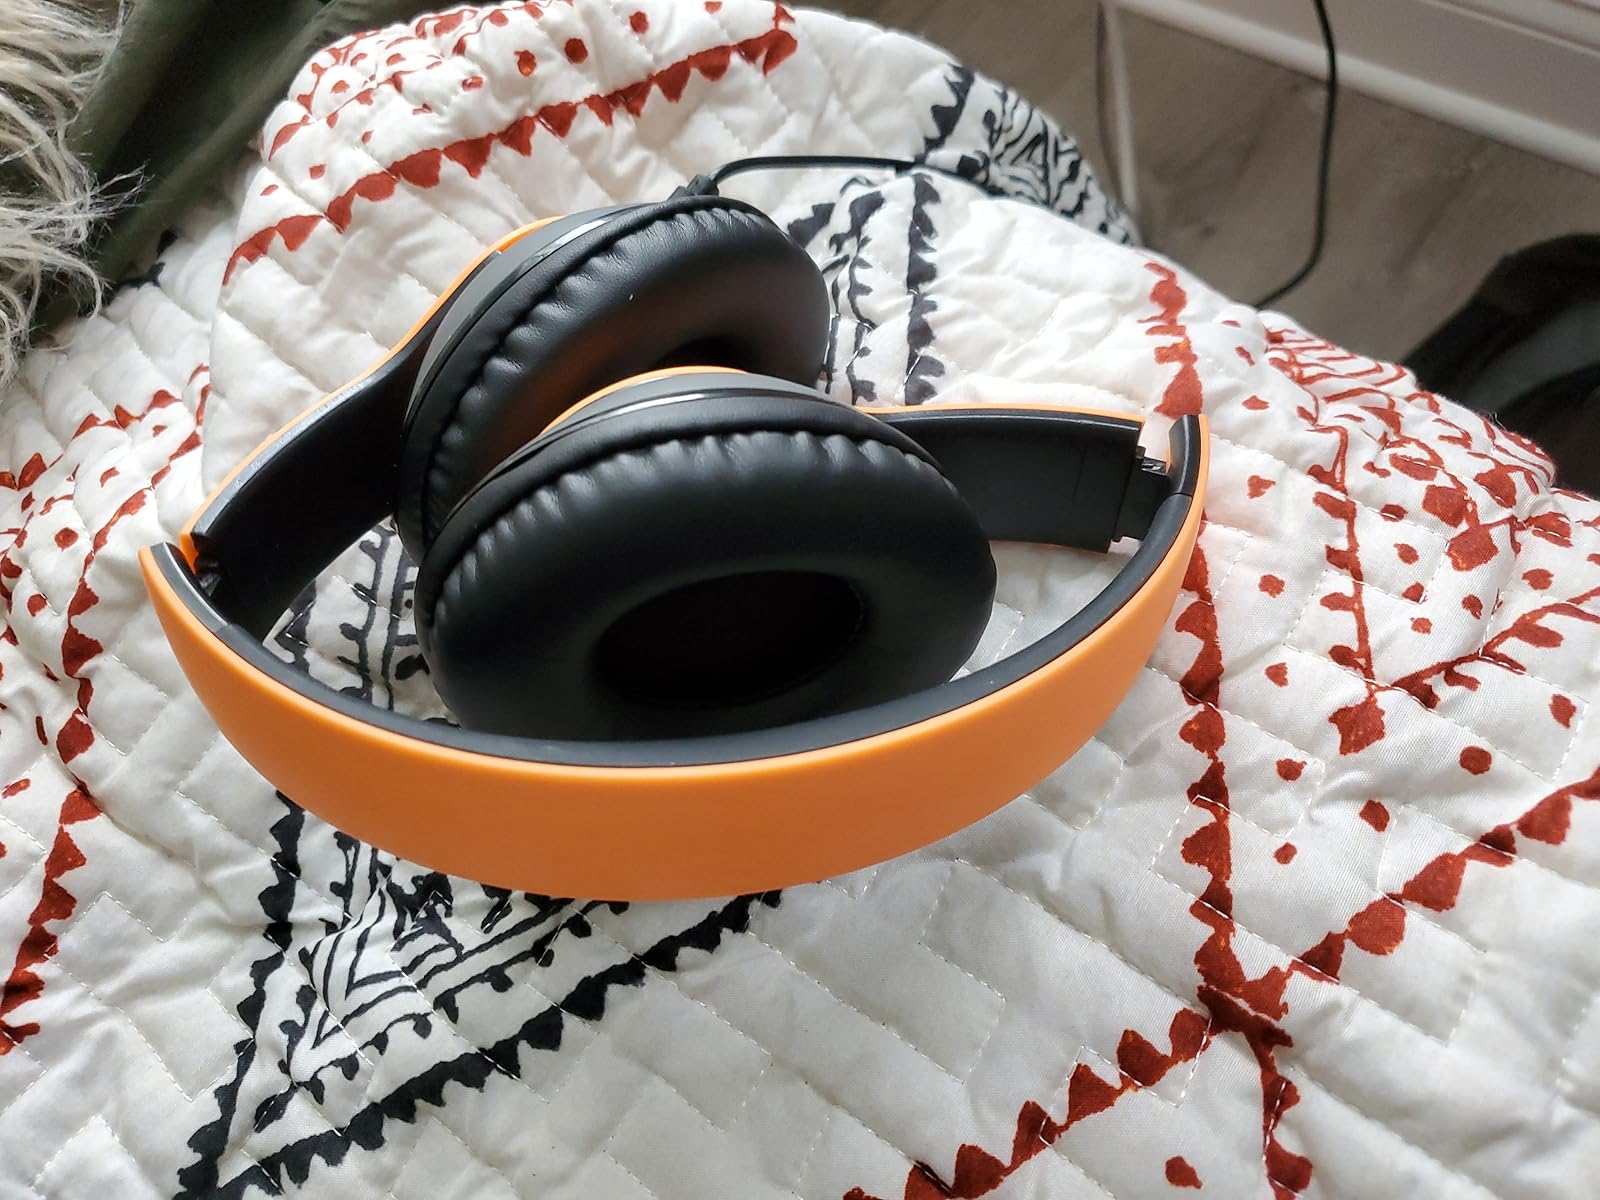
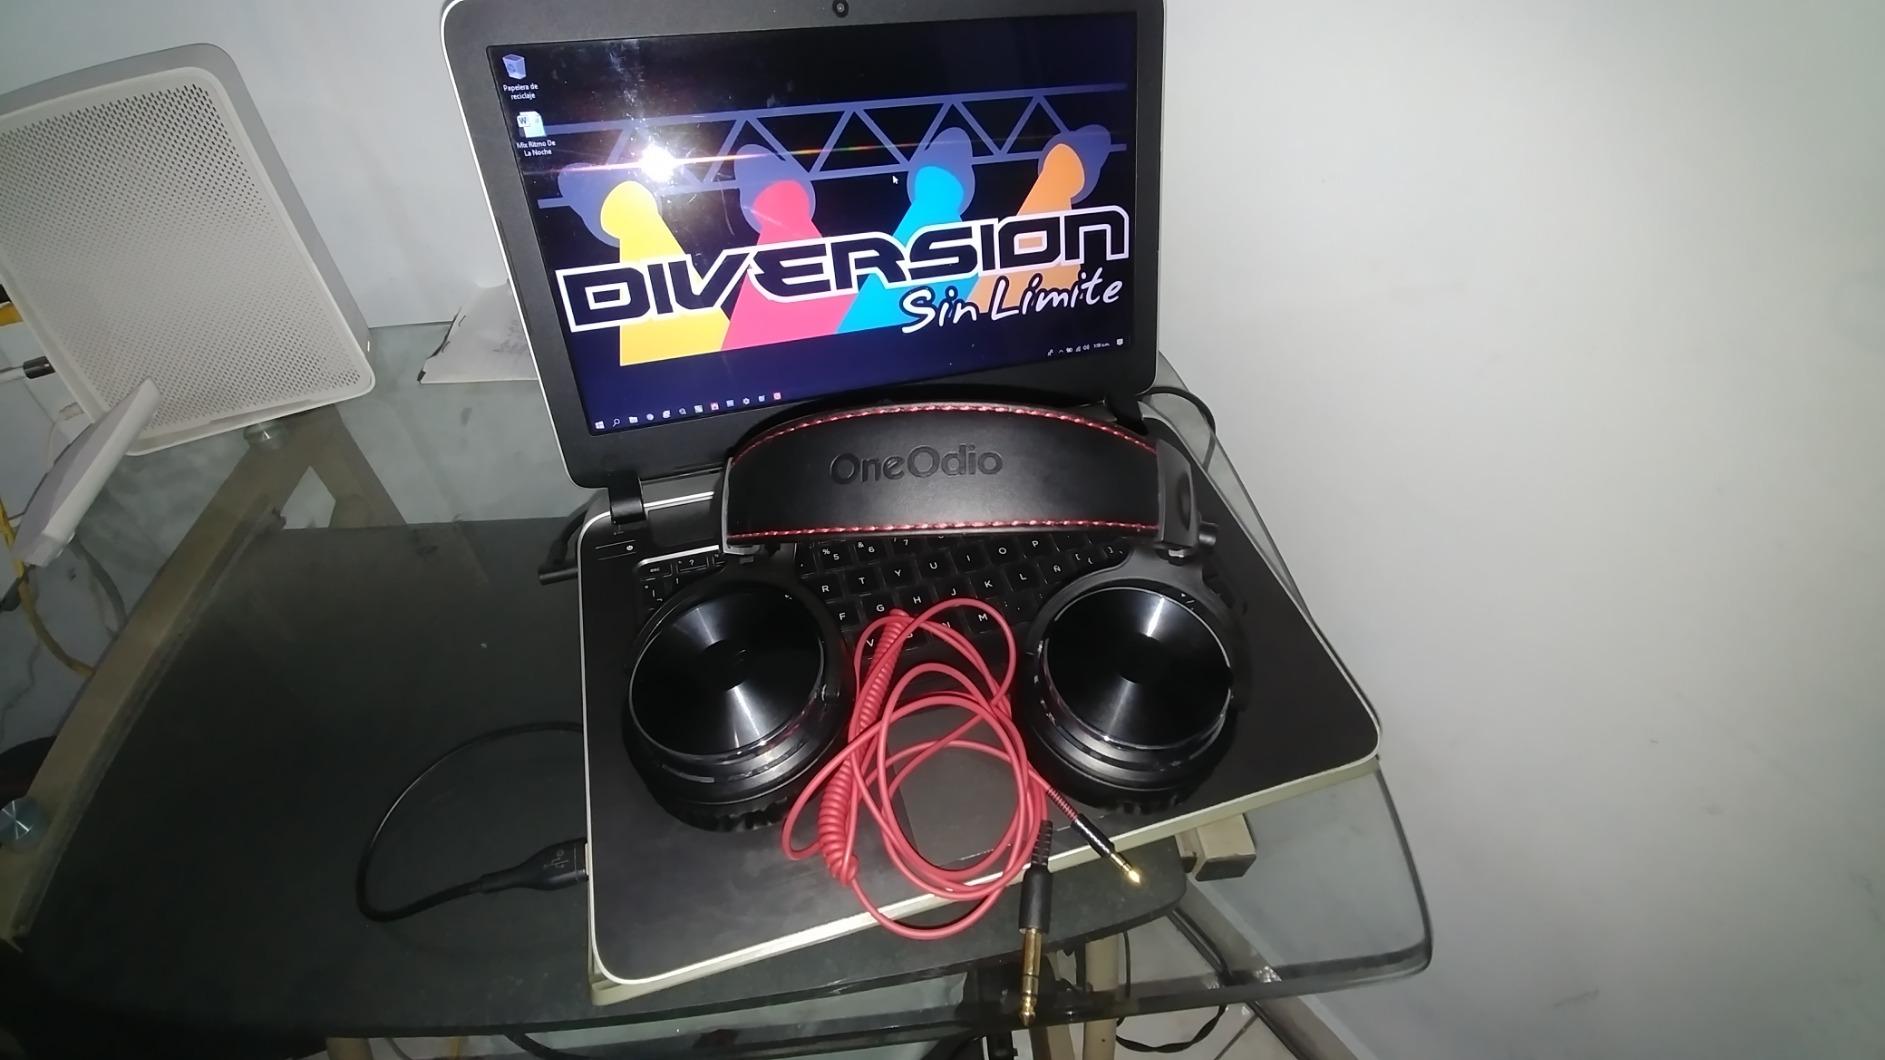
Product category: headphones
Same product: no